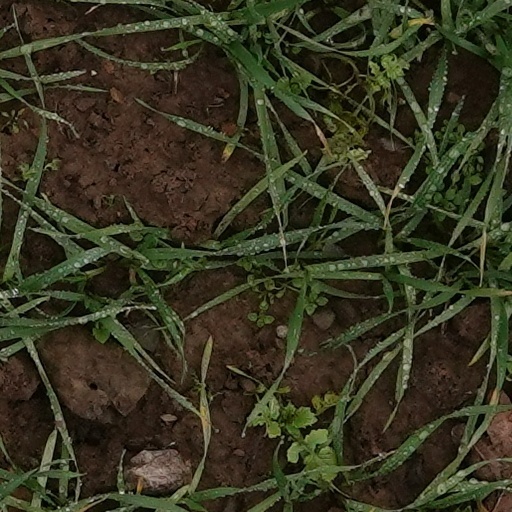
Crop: wheat